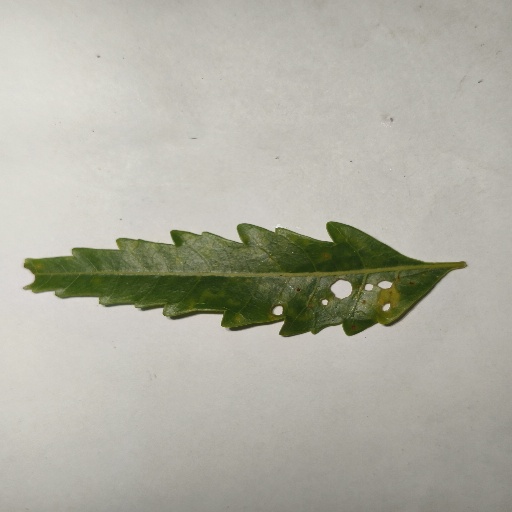
Species: Neem
Leaf condition: Shot Hole Leaf